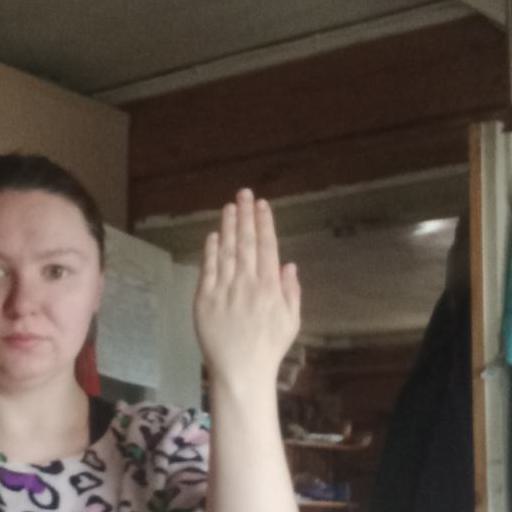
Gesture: stop_inverted